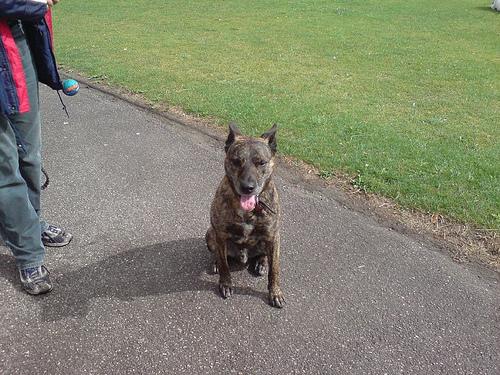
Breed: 203-n000015-Staffordshire_bullterrier